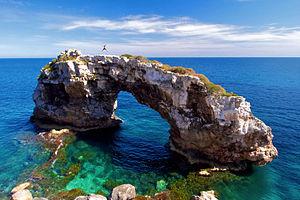
Le psicobloc ou deep-water soloing est une forme d'escalade en solo qui consiste à grimper au-dessus de l'eau, sans autre sécurité que l'eau qui est en dessous. Typiquement, le psicobloc est pratiqué sur des falaises maritimes, mais il peut parfois être pratiqué au-dessus de rivières ou piscines.